Danish nobility

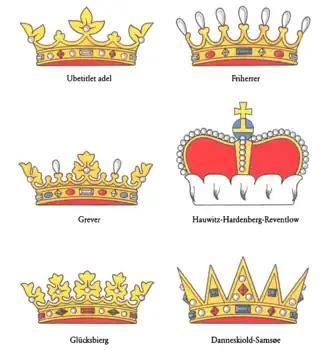
Drawings by Ronny Andersen of the coronets in Danish Noble Heraldry

Danish nobility is a social class and a former estate in the Kingdom of Denmark. The nobility has official recognition in Denmark, a monarchy. Its legal privileges were abolished with the constitution of 1849. Some of the families still own and reside in castles or country houses. A minority of nobles still belong to the elite, and they are as such present at royal events where they hold court posts, are guests, or are objects of media coverage, for example Kanal 4's TV-hostess Caroline Fleming née Baroness Iuel-Brockdorff. Some of them own and manage companies or have leading positions within business, banking, diplomacy and NGOs.